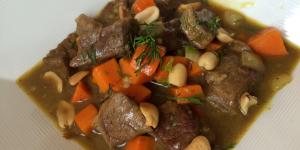
estofado de cordero marroqui